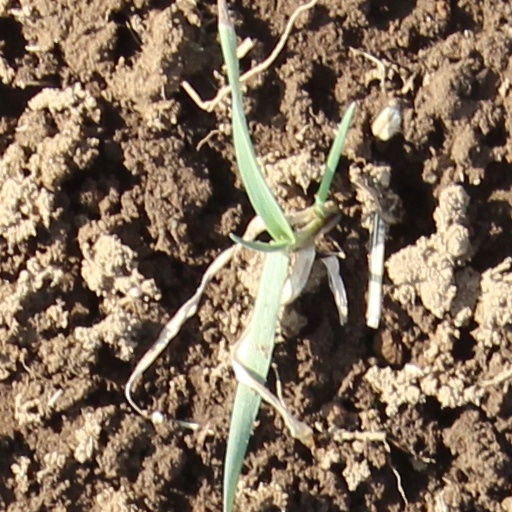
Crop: wheat